Dodge Ram SRT-10

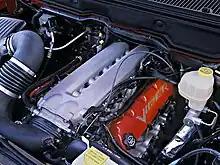
Dodge Ram SRT-10 engine (with aftermarket intake tube)

The SRT-10 featured a Chrysler 8.3 liter V10 that was first used in the third generation Viper. This engine produced at 5,600 rpm and of torque at 4,200 rpm. The regular cab, with a total curb weight of , reached a top speed of , and could accelerate from 0 to in 4.9 seconds, whereas the Quad Cab, weighing , achieved 0-60 mph (97 km/h) in 5.3 seconds and reached a top speed of . The regular cab could complete the in 13.6 seconds at , the Quad Cab in 13.7 seconds at . The engine produced one horsepower for every 10.3 lbs of vehicle weight in the regular cab. The regular cab generated .86 g of grip on a skidpad, while the Quad Cab generated .83 g. The regular cab was rated by the EPA at 9 MPG city/15 highway, while the Quad Cab was rated at 9 city/12 MPG highway.